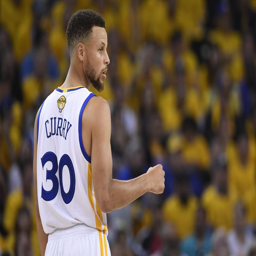
basketball player reacts against sports team during the first half in game .